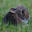
Label: rabbit